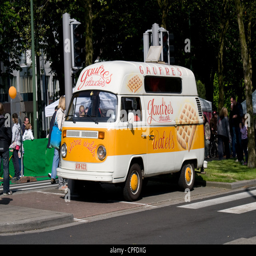
this transporter was in use as a stall at a special event